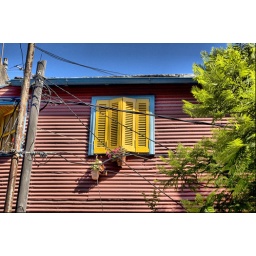
notice the little flower pots hanging from the window in the Boca Barrio, Buenos Aires, Argentina.